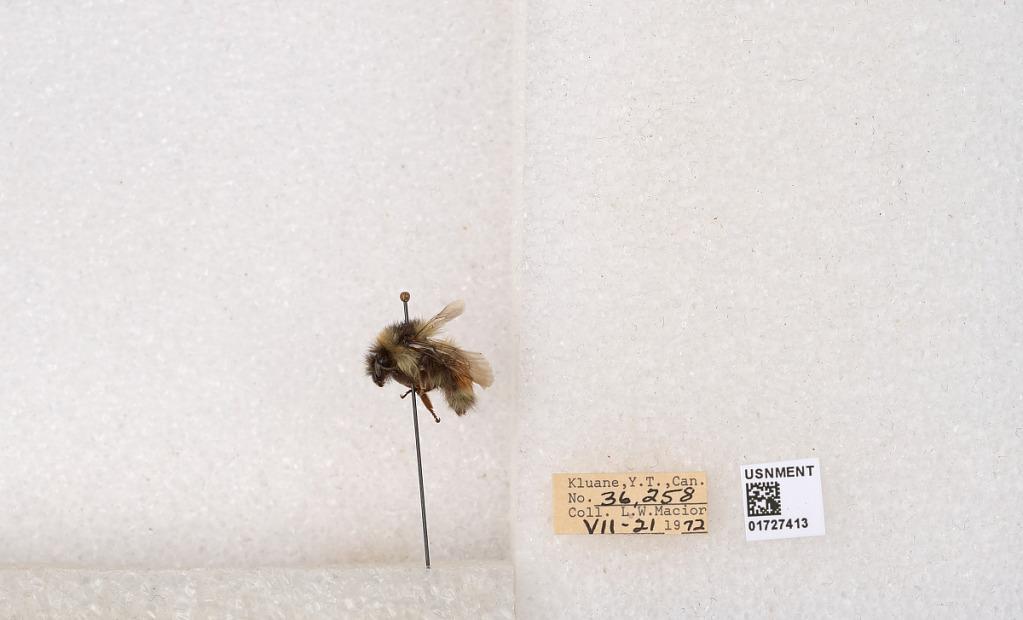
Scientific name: Bombus (Pyrobombus) sylvicola Kirby
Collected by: L. Macior
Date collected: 1972-7-21
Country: Canada
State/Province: Yukon Teritory
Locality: Kluane National Park and Reserve
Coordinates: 60.7493, -139.504